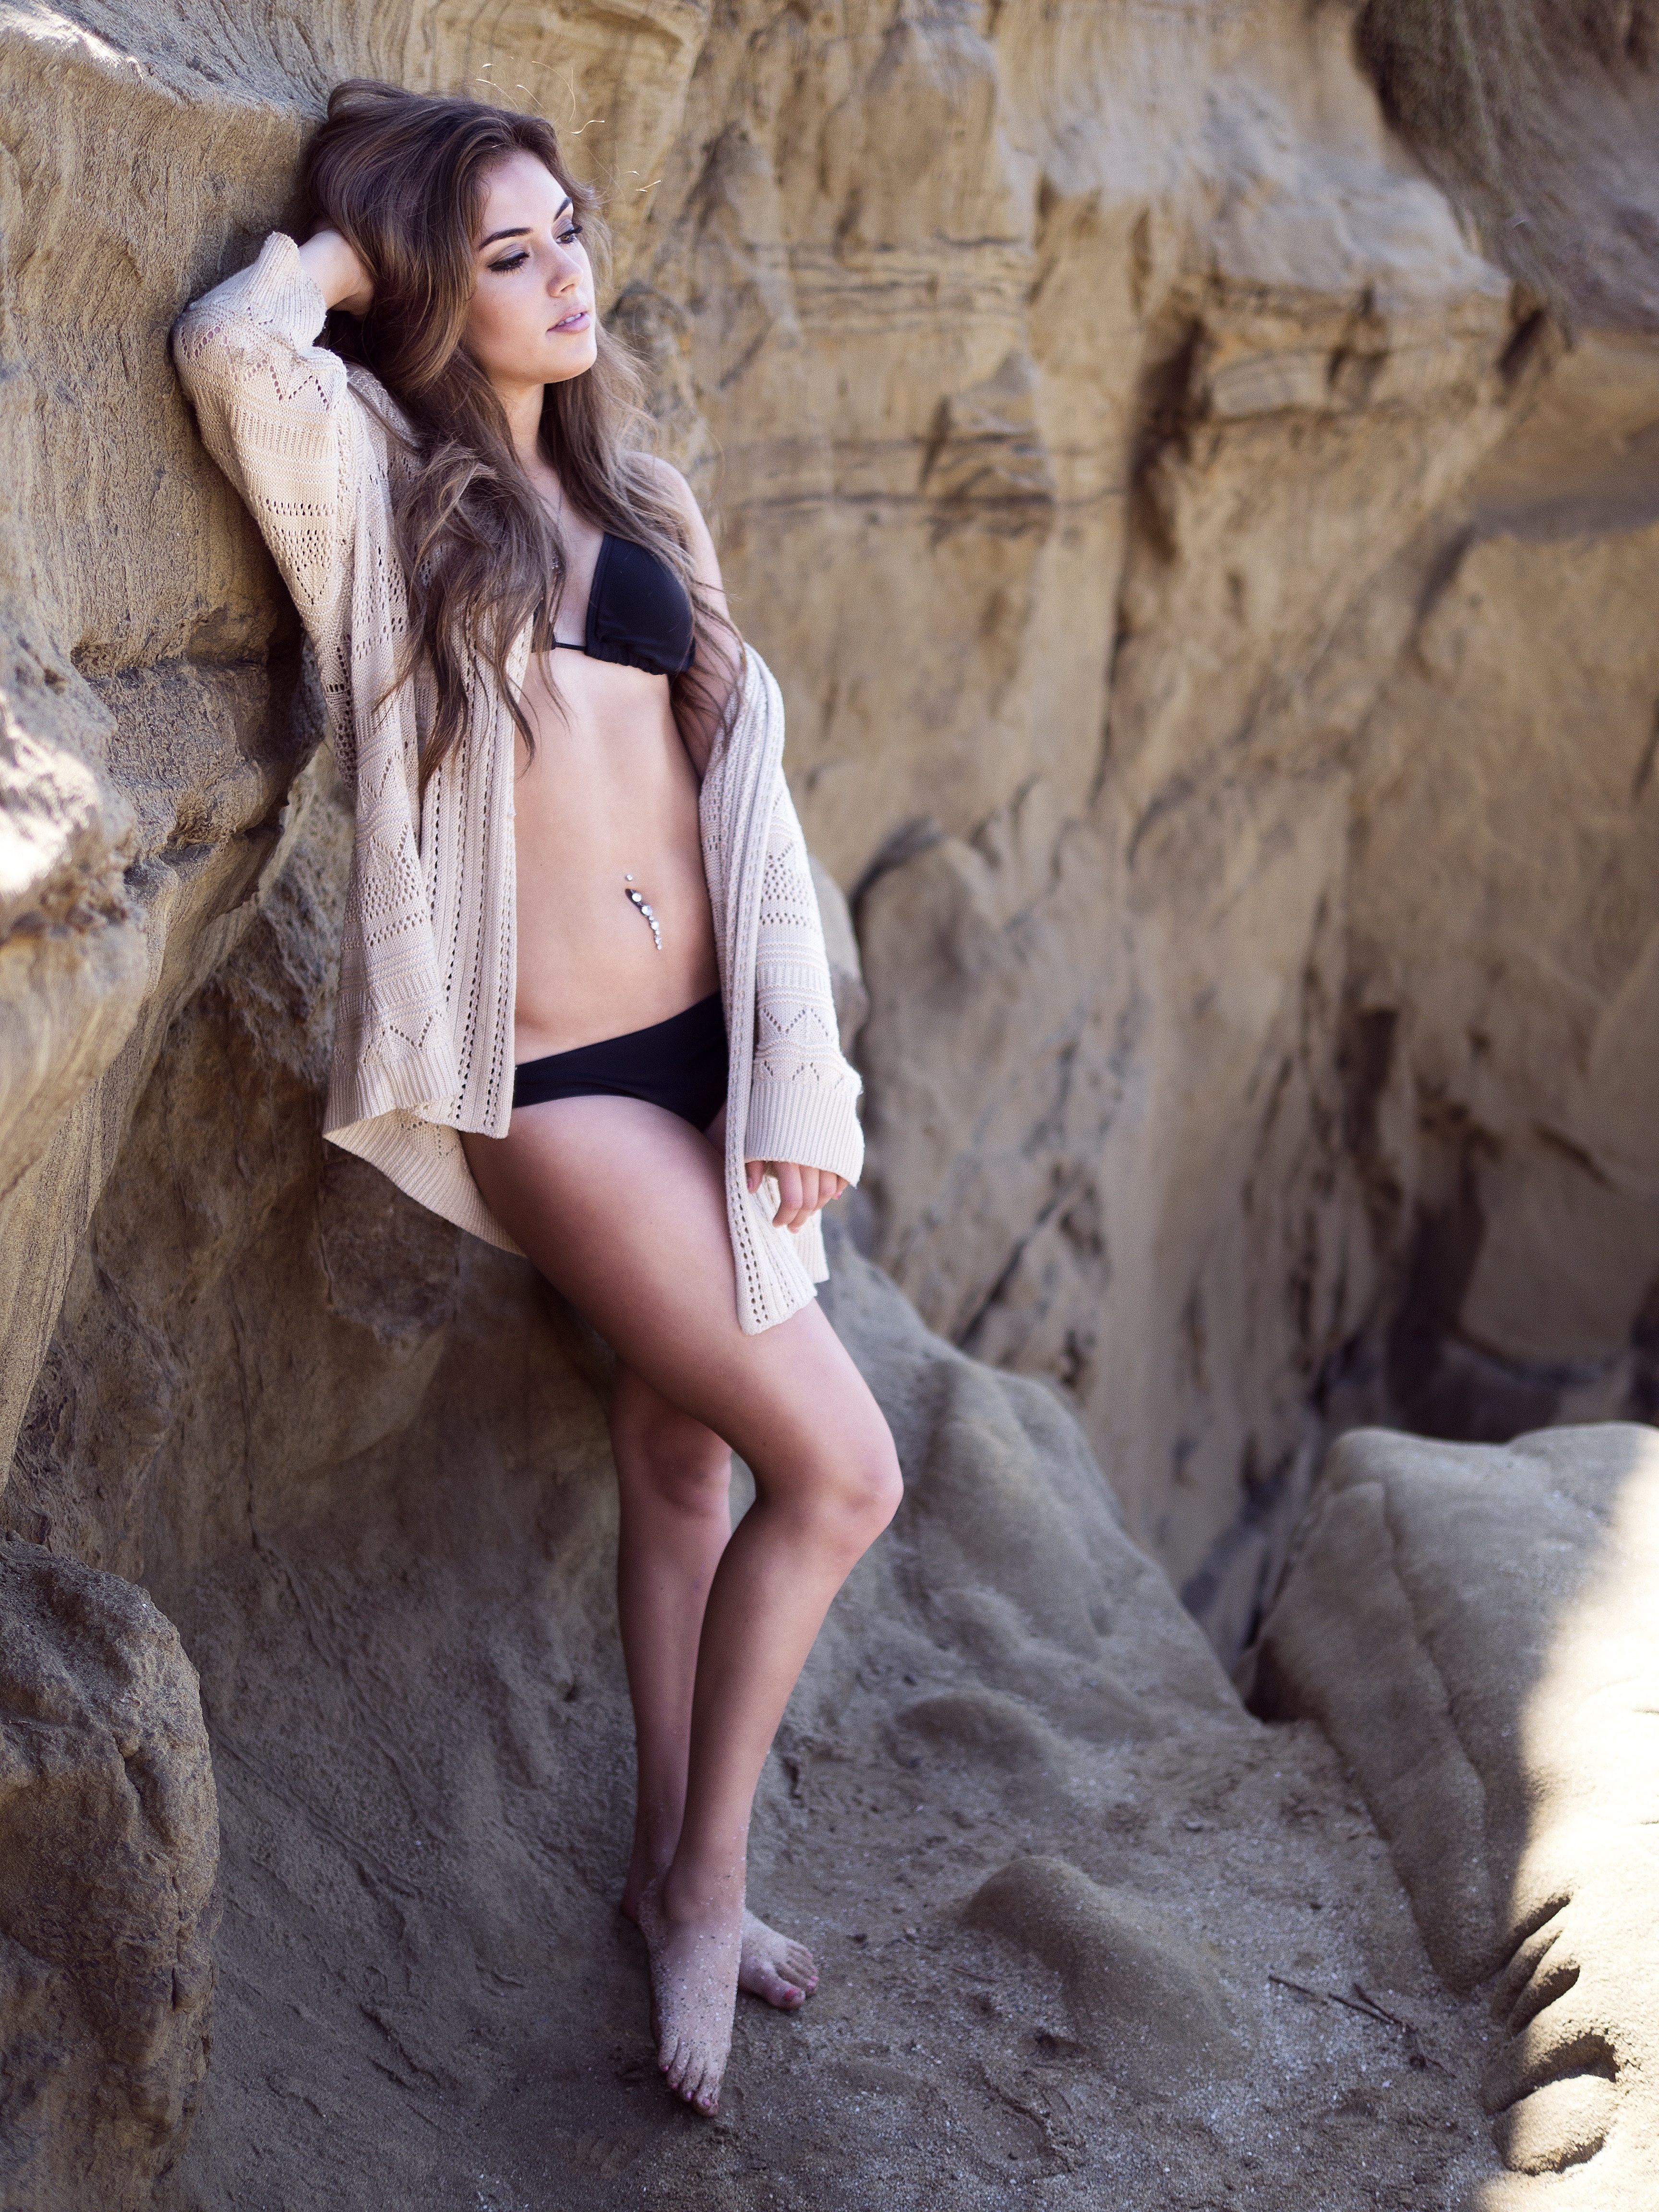
sand, rock, girl, woman, hair, photography, wall, leg, model, spring, brown, fashion, bikini, human body, posing, long, hot, photograph, beauty, beautiful, sexy, image, slim, wavy, skinny, slender, dark blue, photo shoot, full body, art model, swimming suit, big shirt